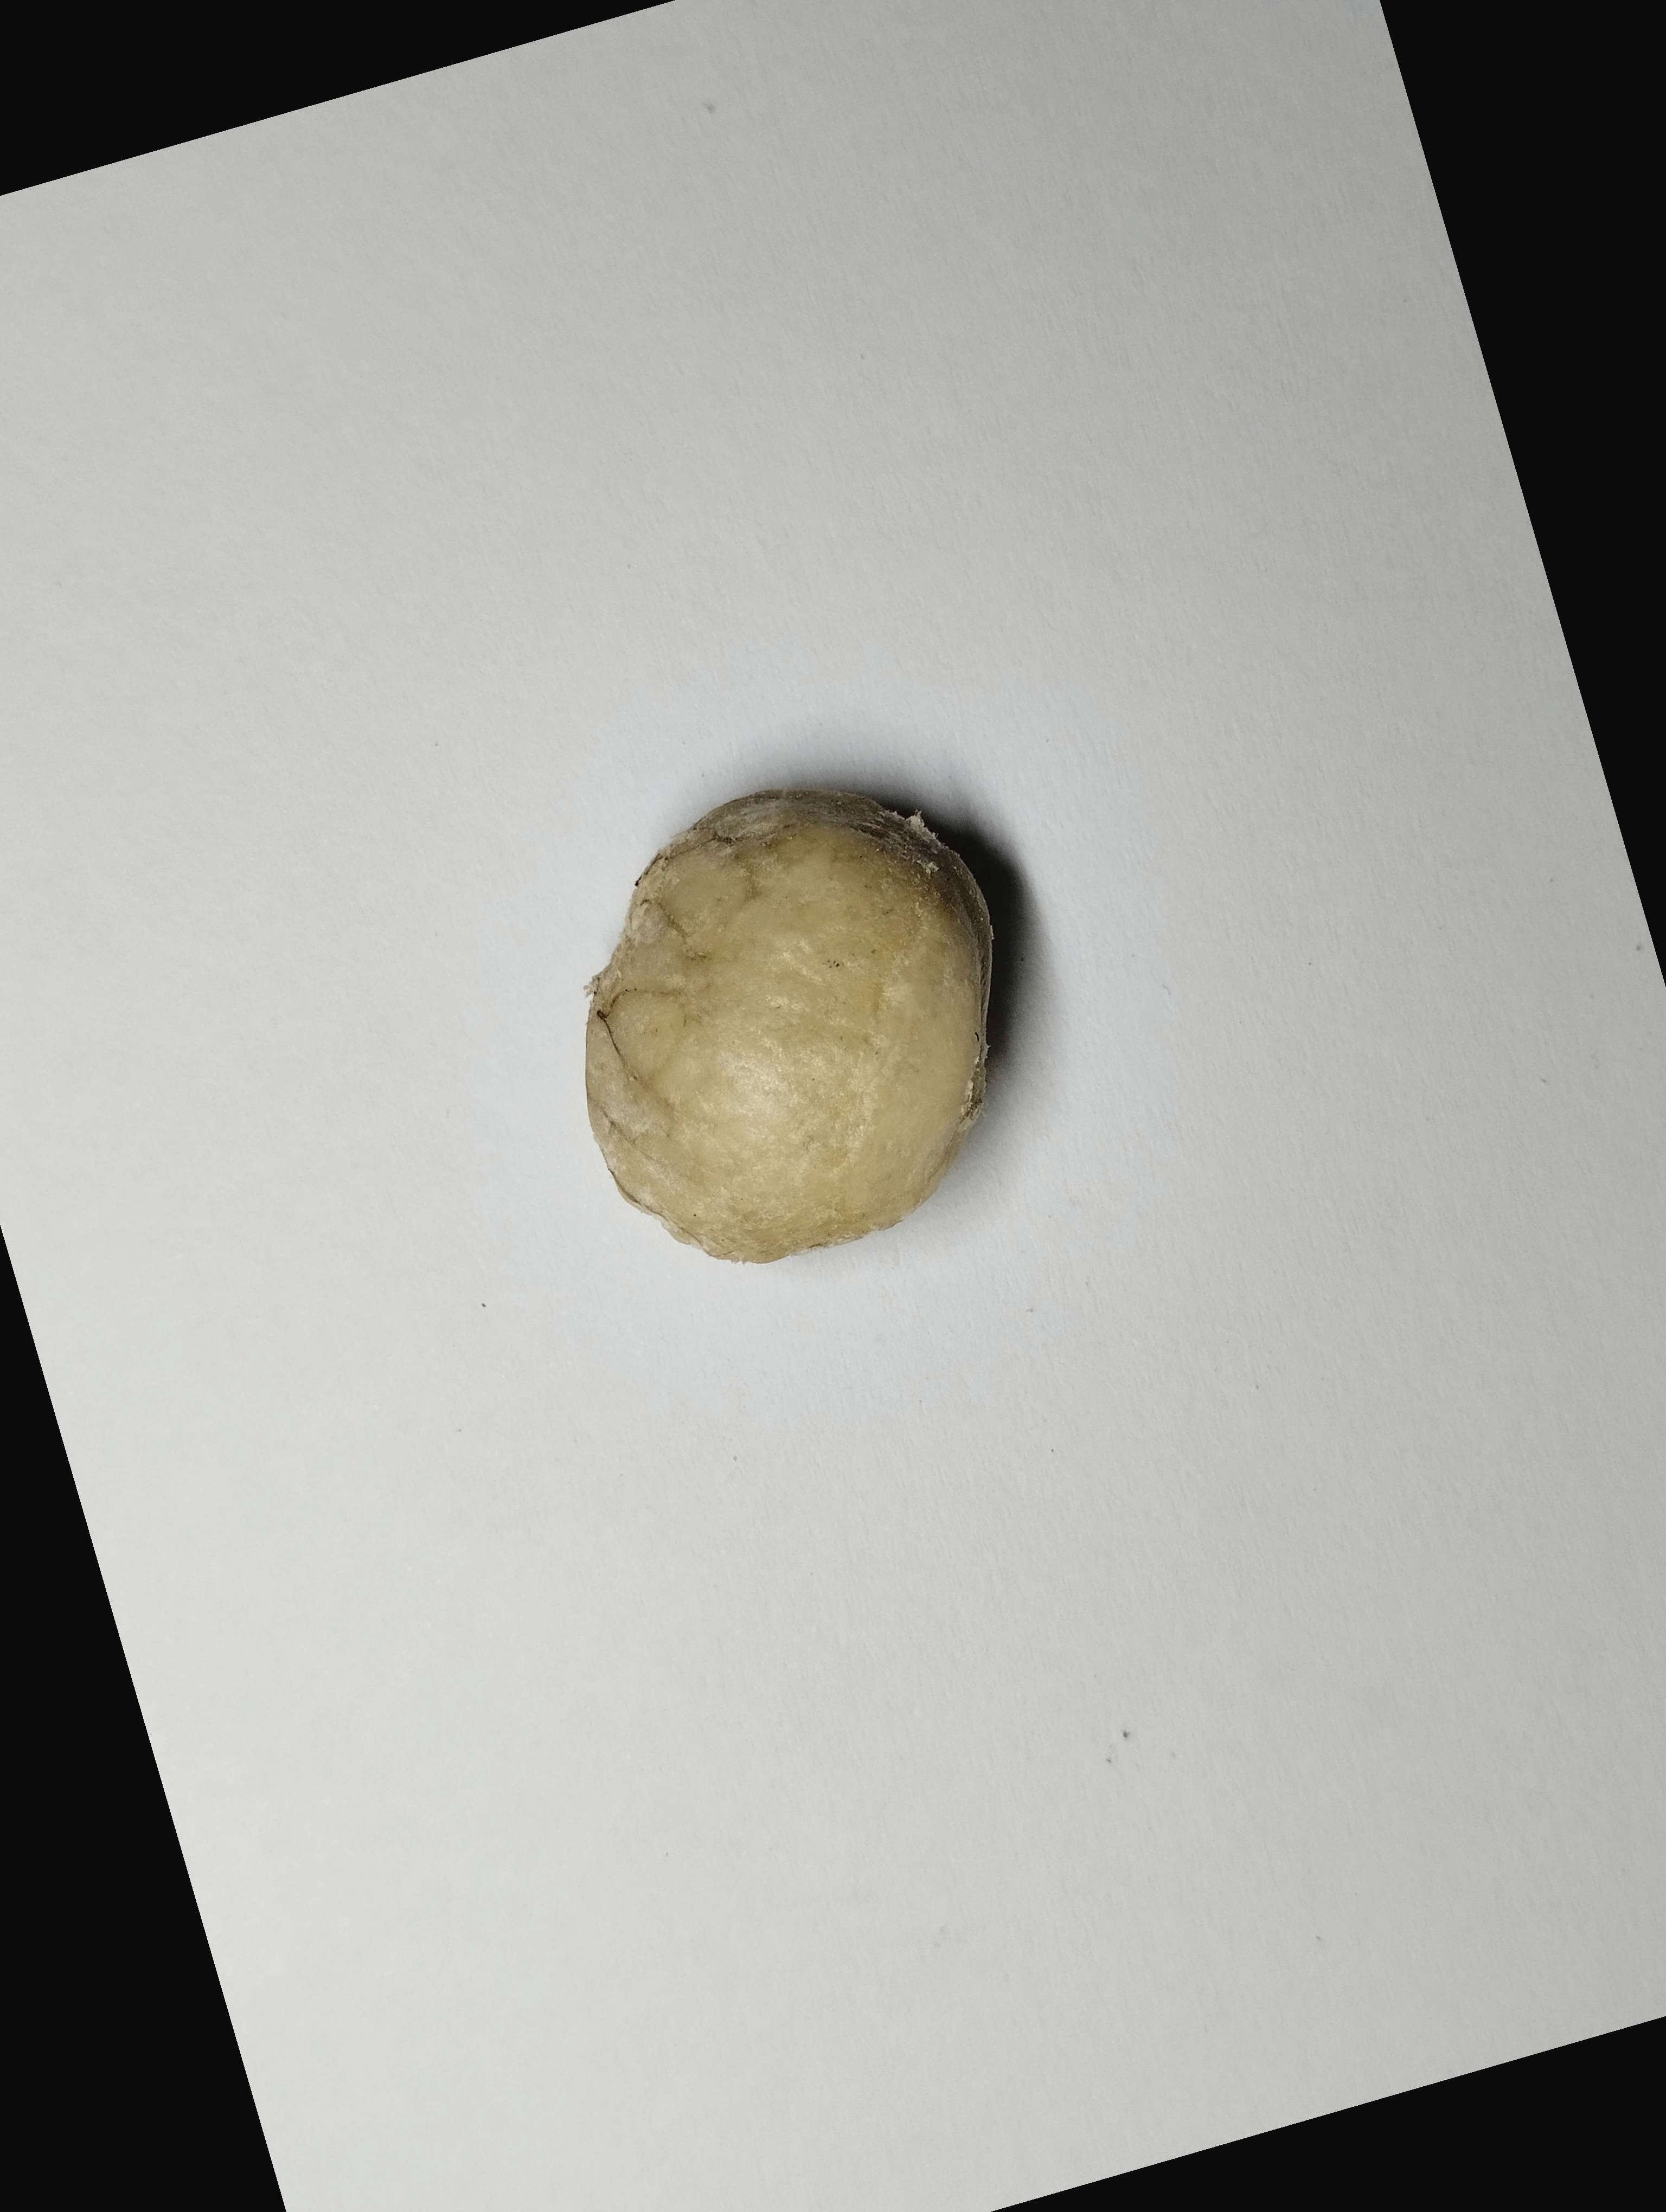
Label: bagus (good seed)